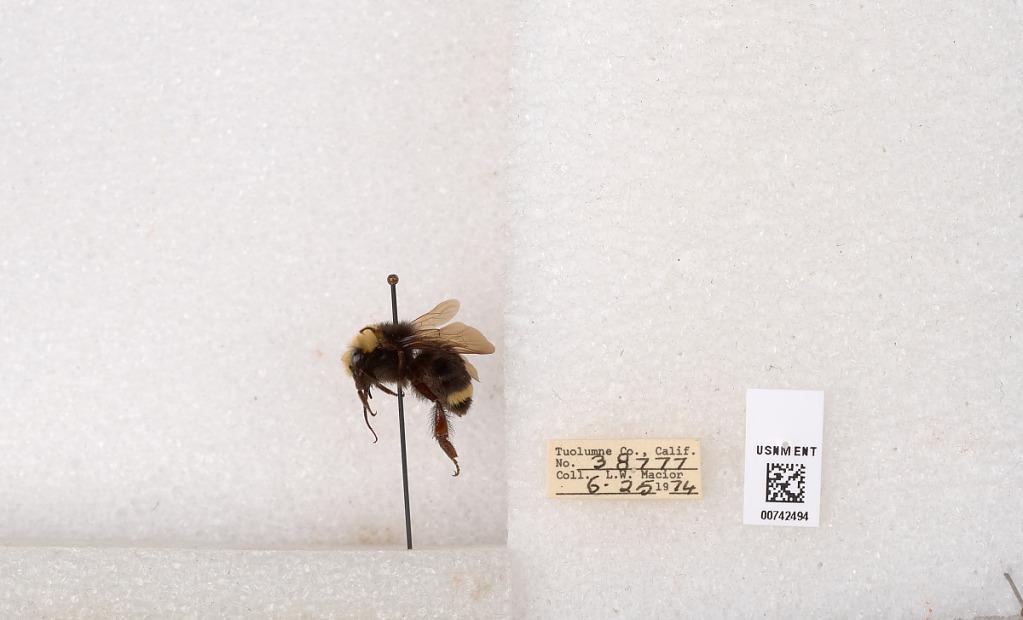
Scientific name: Bombus (Pyrobombus) vosnesenskii Radoszkowski
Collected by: L. Macior
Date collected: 1974-6-25
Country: United States
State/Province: California
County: Tuolumne
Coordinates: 38.0276, -119.955